HMS Liverpool (1758)

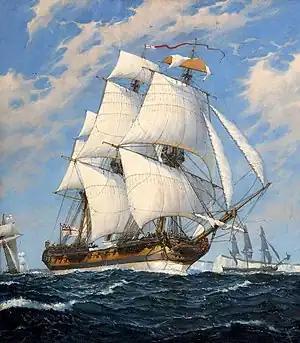
Painting of "Liverpool" by William McDowell

"Liverpool" was launched on 10 February 1758 and immediately commissioned into the Navy under the command of Captain Richard Knight. After taking on her crew, she was assigned to the Royal Navy squadron patrolling the English Channel near Dunkirk, on watch for French vessels seeking to prey on British merchant shipping. On 11 May 1759 "Liverpool" captured "L'Emerillon", an 8-gun French privateer. The vessel and her 52 crew were subsequently delivered to British authorities at Yarmouth. Two further victories followed, with the capture of "La Nouvelle Hirondelle" on 7 July and "Le Glaneur" on 20 November.